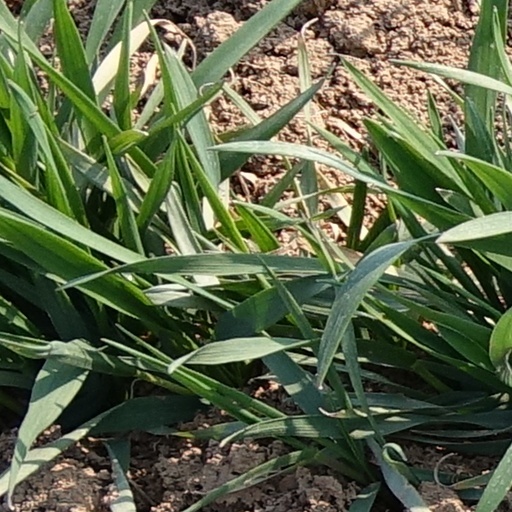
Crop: wheat